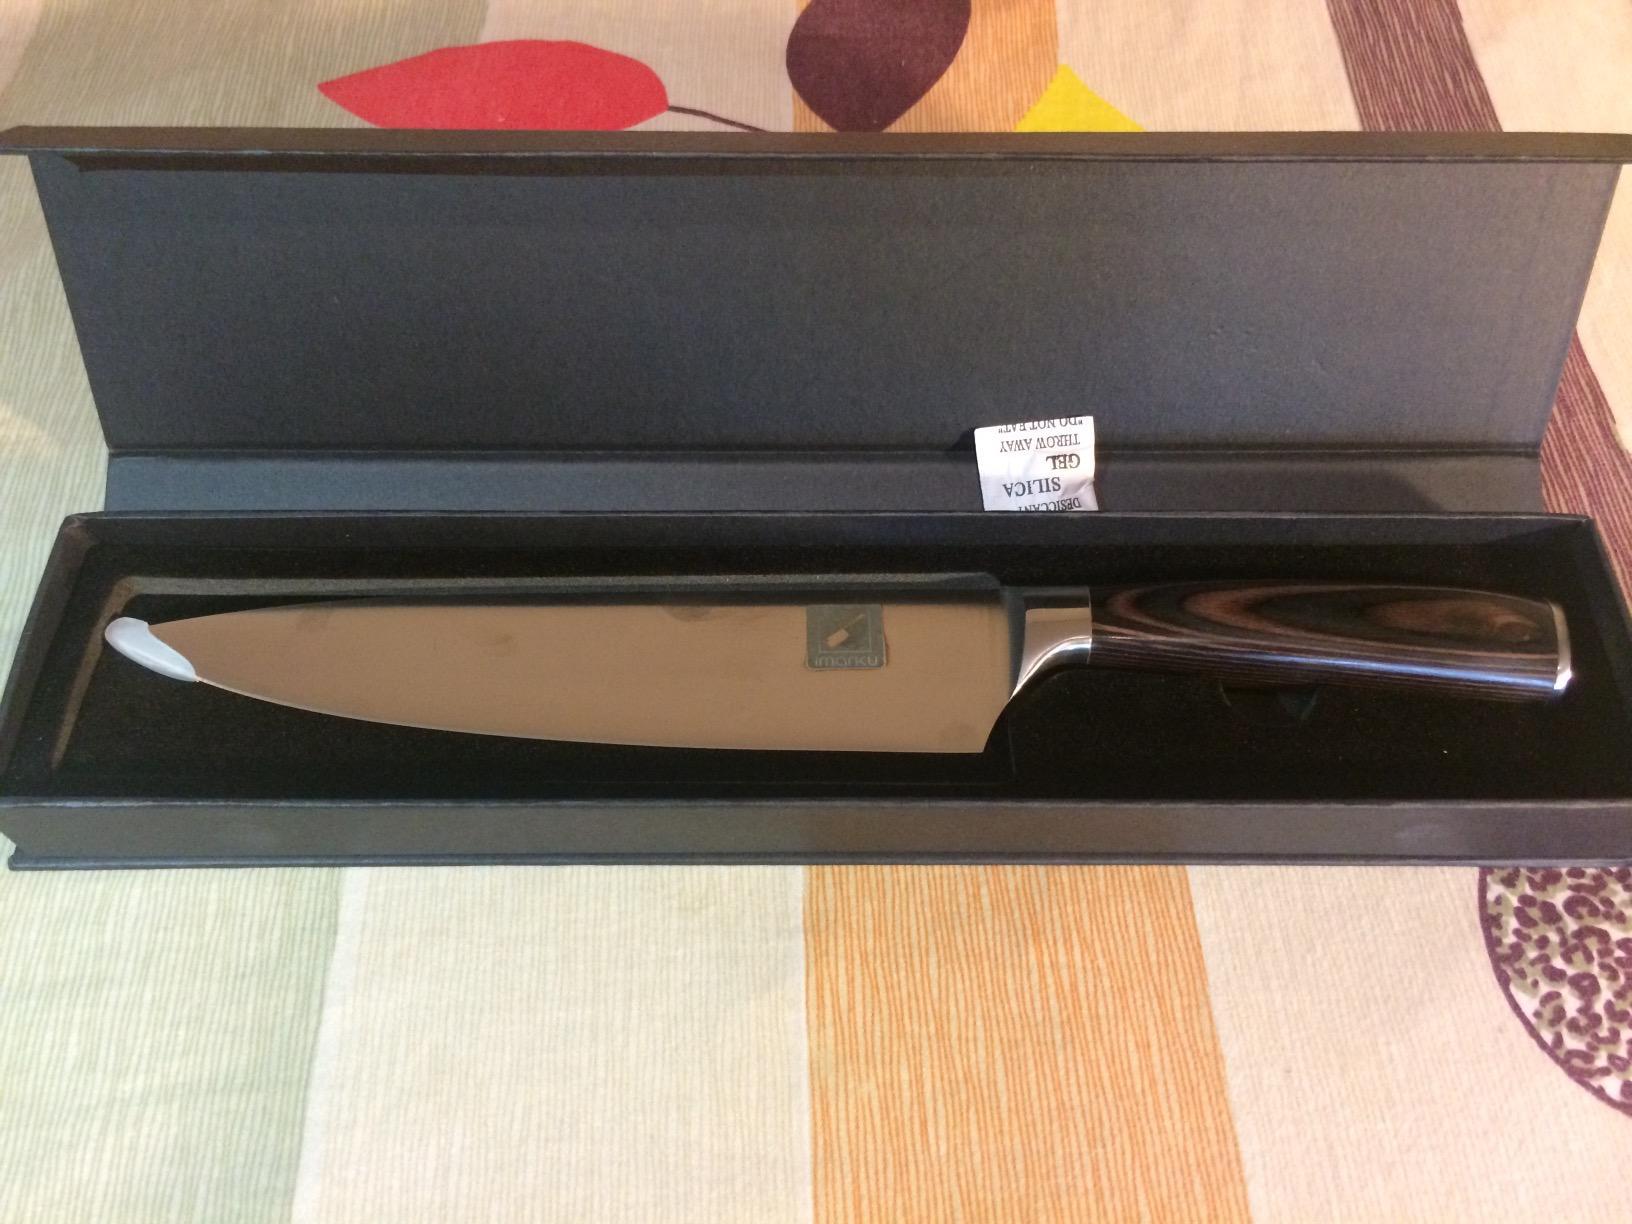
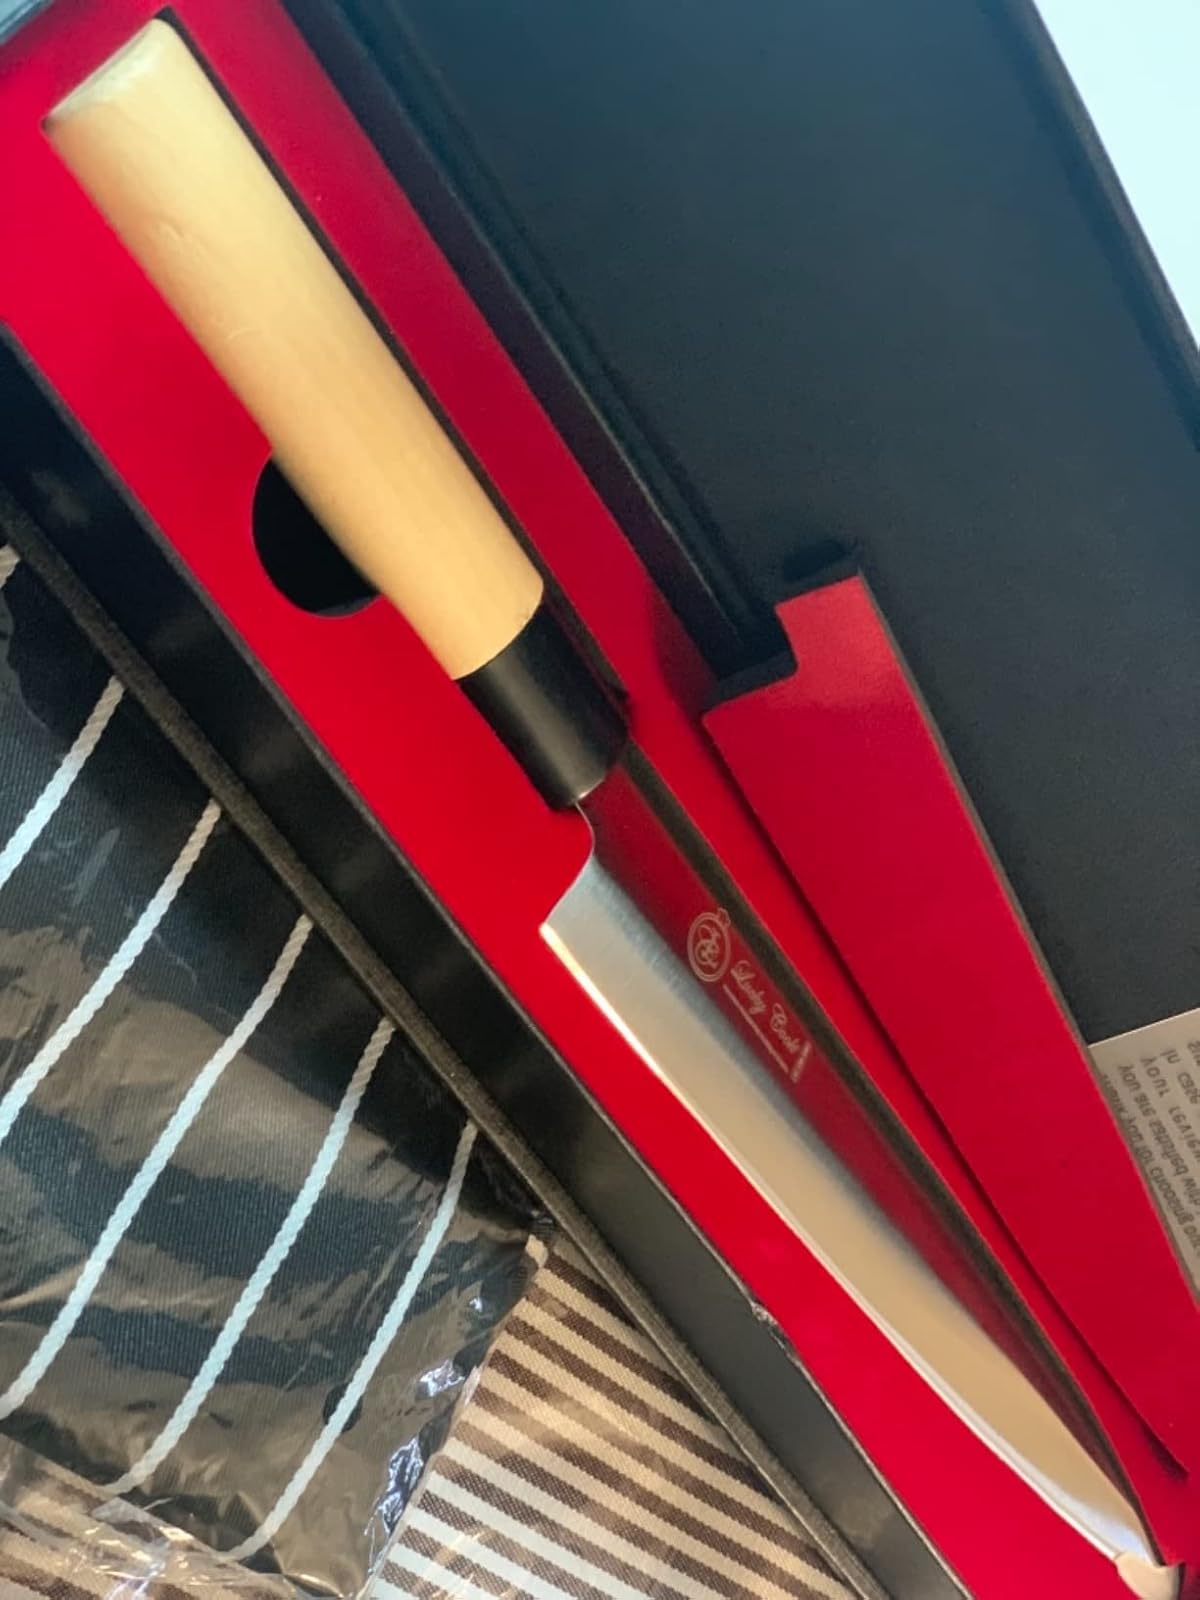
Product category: items_knife
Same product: no